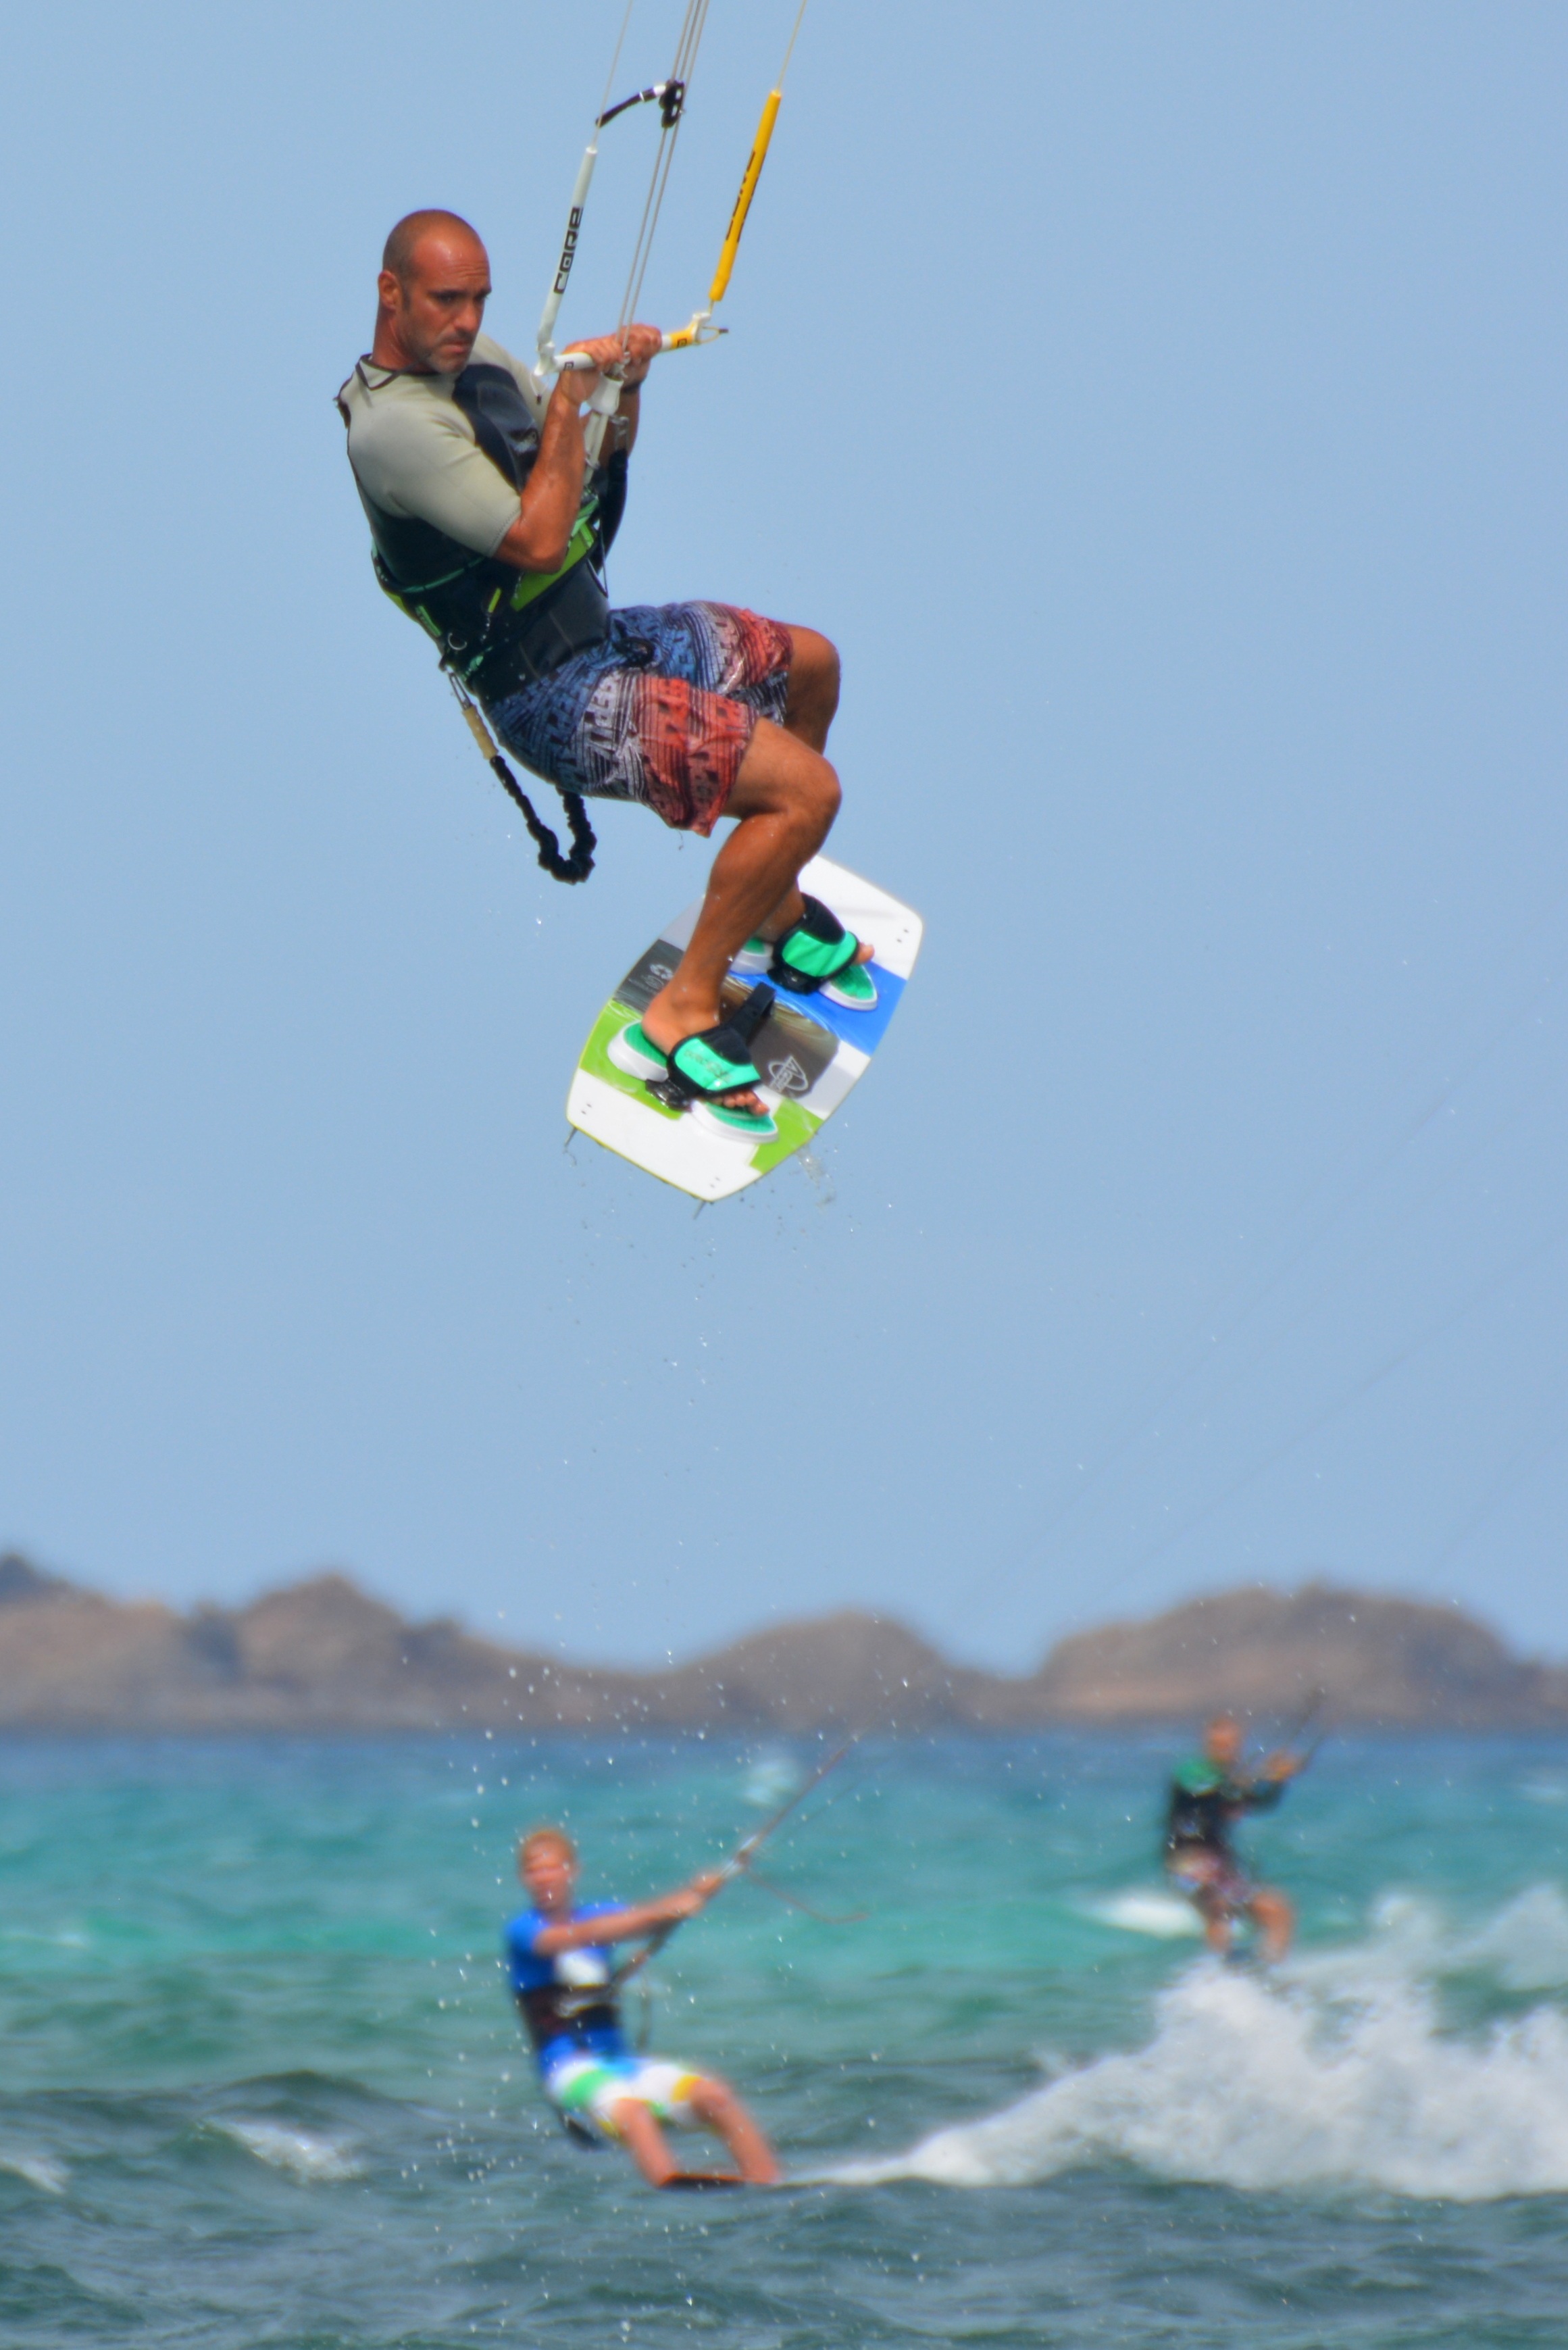
man, sea, ocean, people, surf, sailing, surfboard, extreme sport, toy, wakeboarding, sports, windsurfing, kitesurfing, water sport, kite surfing, windsports, boardsport, kite sports, surface water sports, individual sports, towed water sport